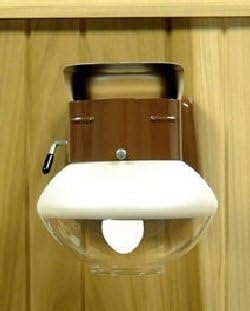
Humphrey Gas Light, Rustic Walnut (9TRW), Tie-on Mantle
Category: Tools & Home Improvement
Humphrey Gas Light, Rustic Walnut (9TRW), Tie-on Mantle Humphrey Propane Gas Light, Tie-on Mantle 9TRW is an indoor propane Gas light that mounts on the wall of your home or cabin (or from the ceiling with the optional Pendant Kit). The 9TRW is Rustic Walnut and comes with a frosted glass globe and a Tie-on mantle.The Humphrey Gas light is equal to a 70 watt light bulb and runs on either propane or butane and costs pennies per hour to operate.
Features: Indoor propane Gas light that mounts on the wall of your home or cabin | Can hang from the ceiling with the optional Pendant Kit | Comes with a frosted glass globe and a Tie-on mantle. | Can run on propane or butane | Equal to a 70 watt light bulb and costs pennies per hour to operate.